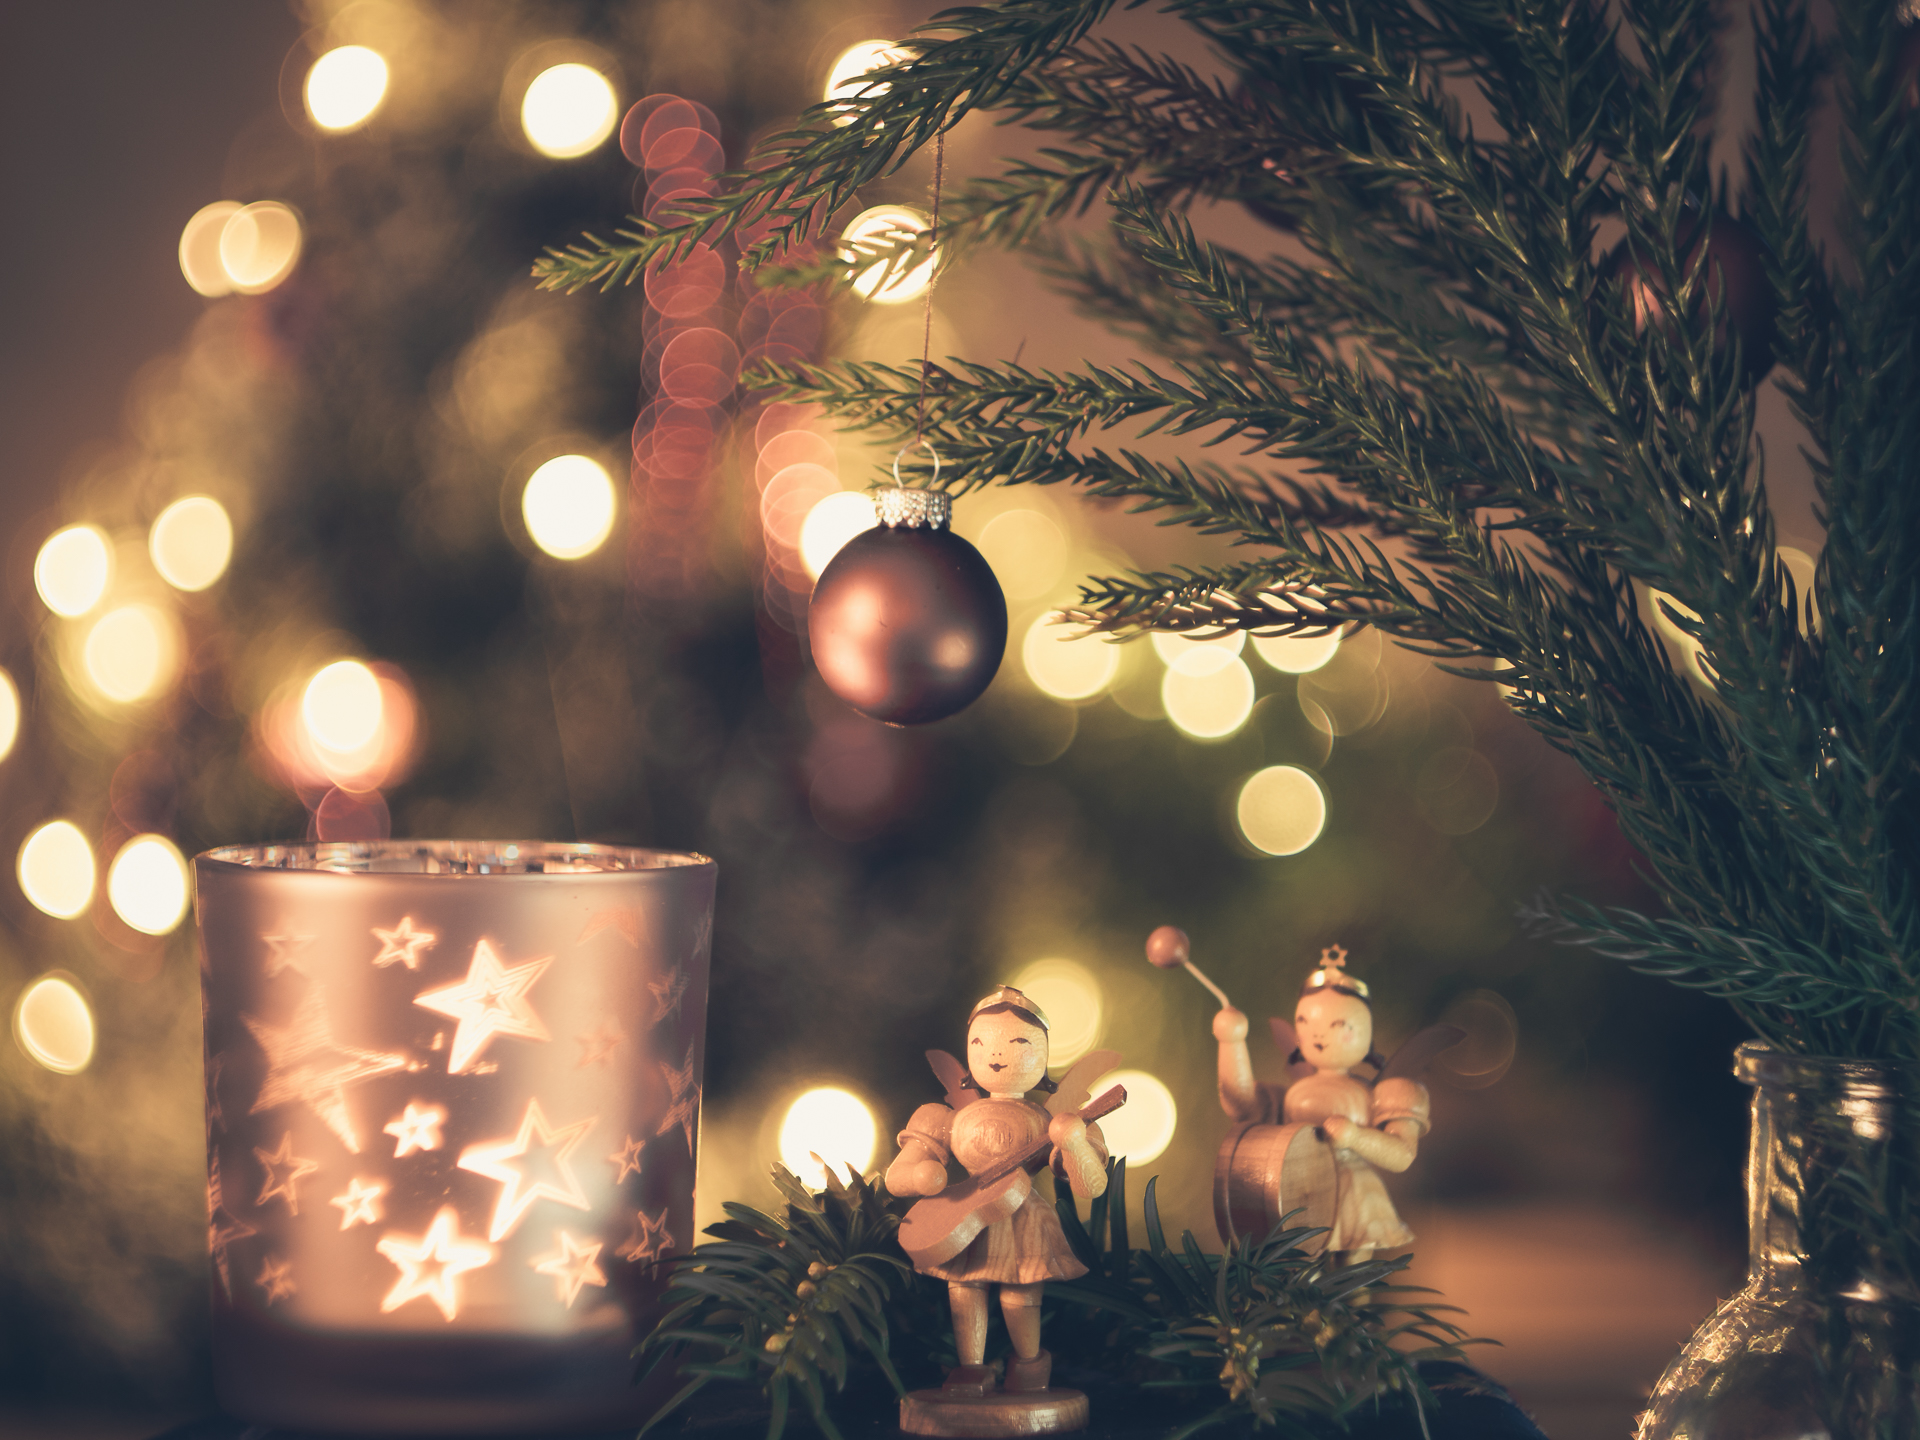
winter, light, bokeh, night, evening, autumn, darkness, christmas, lighting, christmas decoration, stars, sterne, vintagelens, xmas, angels, helios, weihnachten, engel, gx8, apeach, anjapietsch, mftm43lumixpanasonic, microfourthird, 52wochenfotochallenge, weihnachtsengel